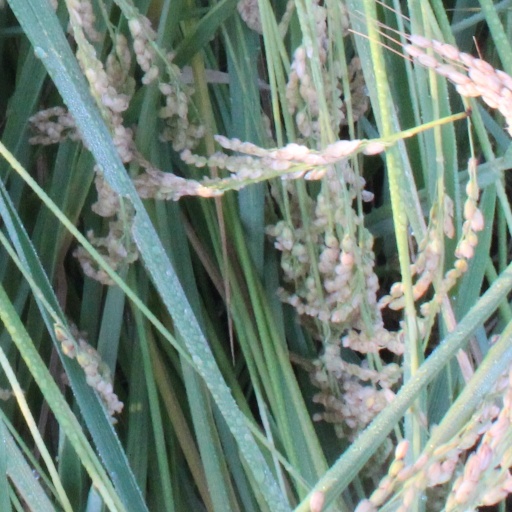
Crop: rice